History of Palanpur

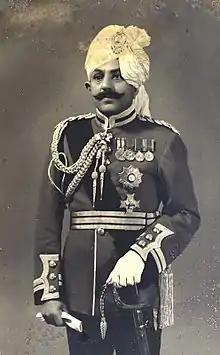

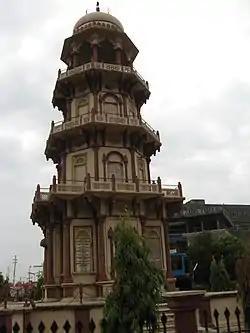
Kirti Stambh, a tower constructed by Tale Muhammad Khan in 1918 commemorating the history of town and his dynasty

British Captain Carnac, the Resident at Baroda State, with the British and Gaekwad forces under the command of General Holmes, proceeded to Palanpur. Fateh Khan and Samsher Khan both surrendered to the force and Jamadars fled the town. On 22 December 1813, Fateh Khan was invested with the chiefship of Palanpur, and Shamsher Khan, having no issue, adopted him, and, except a small provision for a son of his own should one be born, made him heir to all his possessions including Deesa and Dhanera. It was also arranged that Shamsher Khan should manage the state and give his daughter in marriage to Fateh Khan. The constant tussle between uncle and nephew resulted in the negotiation between two mediated by the British but later when the negotiations were left by both, British force led by Colonel Elrington attacked Palanpur on 10 October 1817. Shamsher Khan with the Palanpur troops attacked the force, and after a slight skirmish retreated inside the walls. The town was then assaulted and carried. Shamsher Khan and his followers retired to the hills taking Fateh Khan with them. Being pursued, Shamsher Khan took refuge in Nimaj (Neemuch), and Fateh Khan returned to Palanpur and accepted British suzerainty. He entered the subsidiary alliance system in 1817 becoming a British protectorate. Captain Miles was appointed as a British political agent under Palanpur Agency. In 1819, Shamsher Khan surrendered himself and was given nine villages for support. He died in 1834.